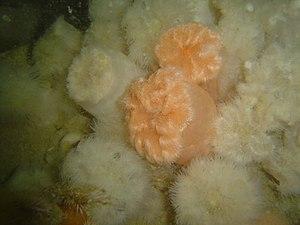
Meridum Senile en baie de somme sur l'épave du Nytaar.
Retour vers Liste des photo-guides naturalistes